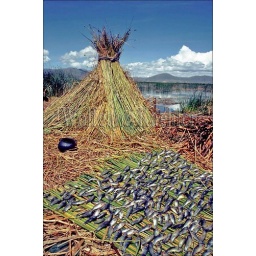
Peru, lake titicaca, floating reed island, uros indians, fish drying in sun